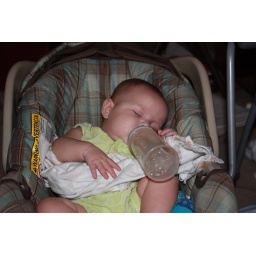
Sleeping in car seat with bottle